Koos du Plessis

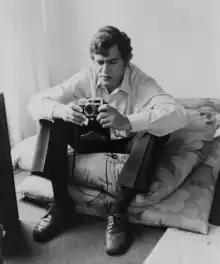
Koos du Plessis

Jacobus (Koos) Johannes du Plessis (10 May 1945 – 15 January 1984) was a prominent South African singer-songwriter and poet, colloquially known as "Koos Doep". Although he received critical acclaim for much of his work, he became best known for the runaway success of a rendition of his song "Kinders van die Wind" ("Children of the Wind") by Laurika Rauch.